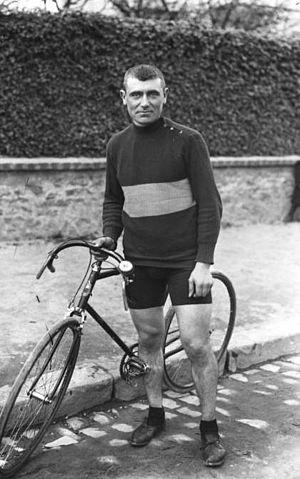
La 13ᵉ édition du Tour de France s'est déroulée du 29 juin au 27 juillet 1919. Organisée par L'Auto, c'est la première édition de l'épreuve disputée depuis la fin de la Première Guerre mondiale. Le Tour de France 1919 est disputé en quinze étapes, pour une distance totale de 5 560 km, la plus longue depuis la création du Tour. Le coureur belge Firmin Lambot, vainqueur d'une étape, remporte le classement général, devant les Français Jean Alavoine, vainqueur de cinq étapes, et Eugène Christophe. Si soixante-sept coureurs prennent le départ de la course, seuls dix d'entre eux figurent au classement général de l'épreuve, marquée par des conditions météorologiques défavorables lors des premières étapes et un parcours rendu difficile par le mauvais état des routes et le manque de matériel au sortir de la guerre. Il s'agit du plus faible total depuis la naissance de l'épreuve.
La 4ᵉ édition de la course cycliste, Milan-San Remo a eu lieu le 3 avril 1910 et a été remportée par le Français Eugène Christophe.
Élie Eugène Christophe dit Eugène Christophe, né le 22 janvier 1885 à Paris et mort le 1ᵉʳ février 1970 dans la même ville à l'Hôpital Broussais, est un coureur cycliste français. Issu d'un milieu modeste, il exerce la profession de serrurier avant de se consacrer au cyclisme. Il compte à son palmarès un Milan-San Remo, un Paris-Tours, deux Bordeaux-Paris, trois victoires d'étape sur le Tour de France et six titres de champion de France de cyclo-cross. Sa carrière impressionne par sa longévité : il dispute sa première course professionnelle en 1903, à l'âge de 18 ans, et ne se retire définitivement des pelotons qu'en 1926, âgé de 41 ans. Durant ces années, il a porté les couleurs des plus grandes équipes de l'époque, avant de créer sa propre marque de cycles vers la fin de sa carrière.